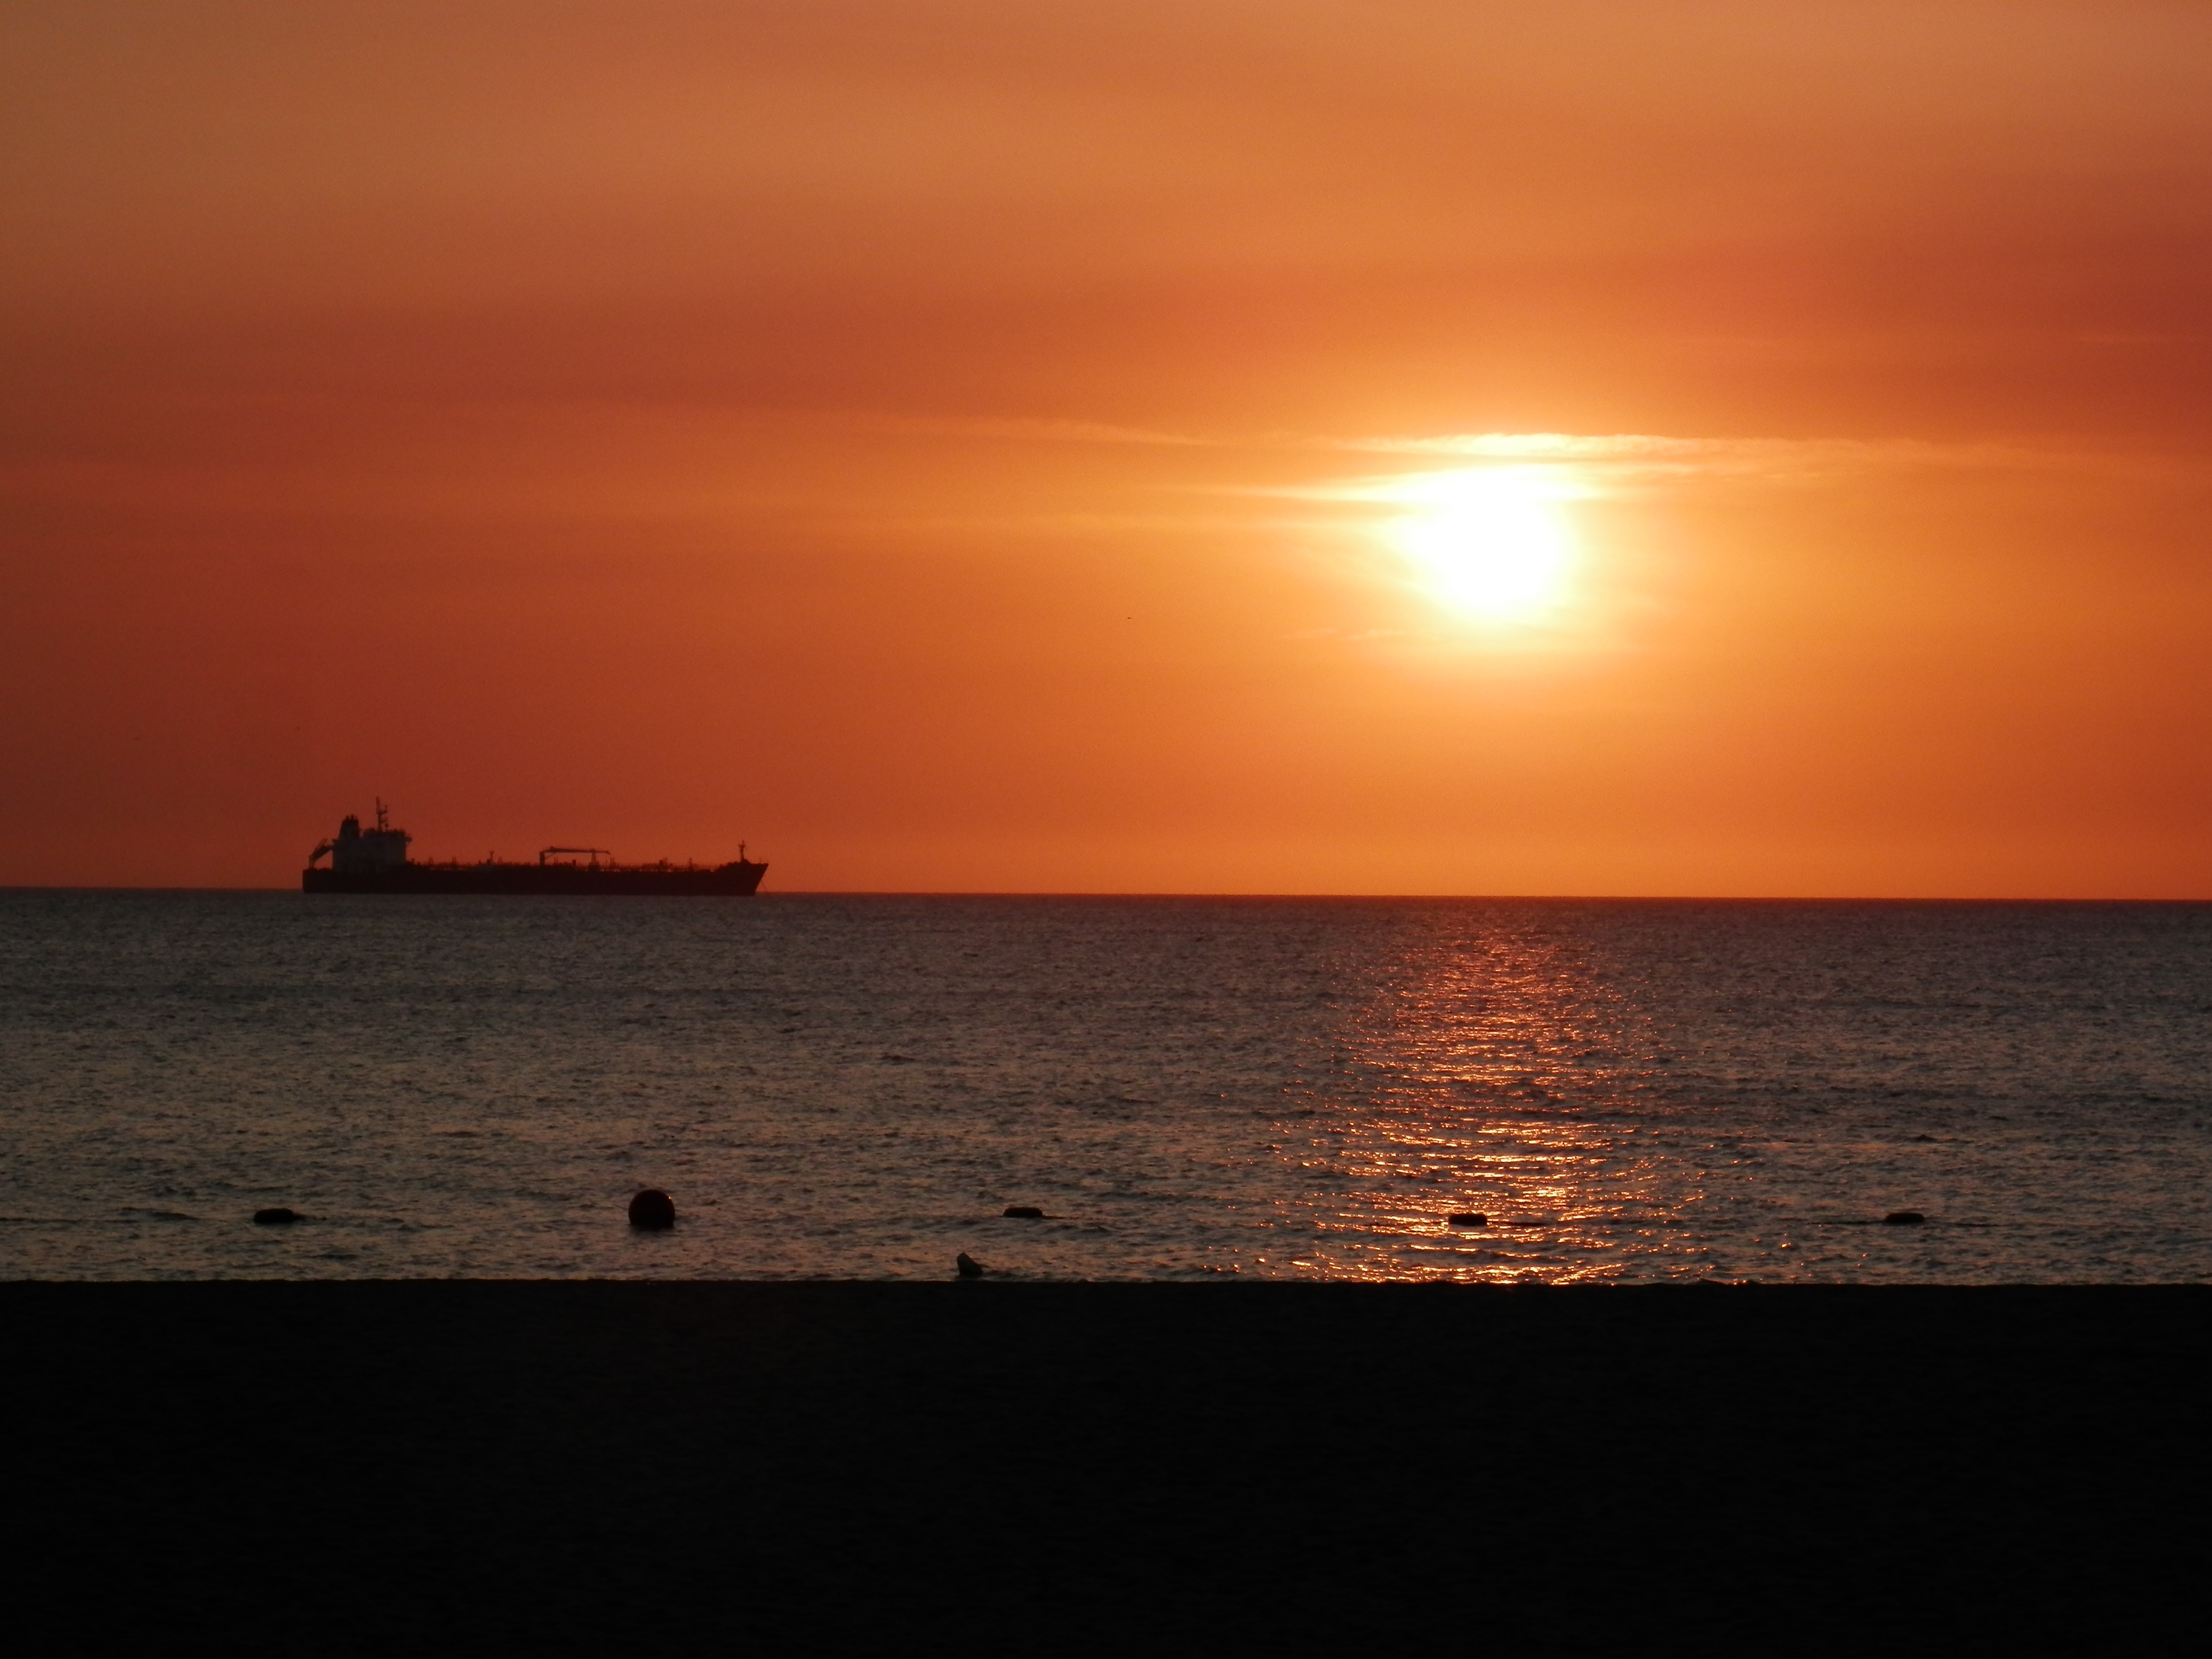
beach, landscape, sea, coast, ocean, horizon, sun, sunrise, sunset, sunlight, morning, shore, wave, dawn, dusk, evening, body of water, backlight, afterglow, santa marta, wind wave